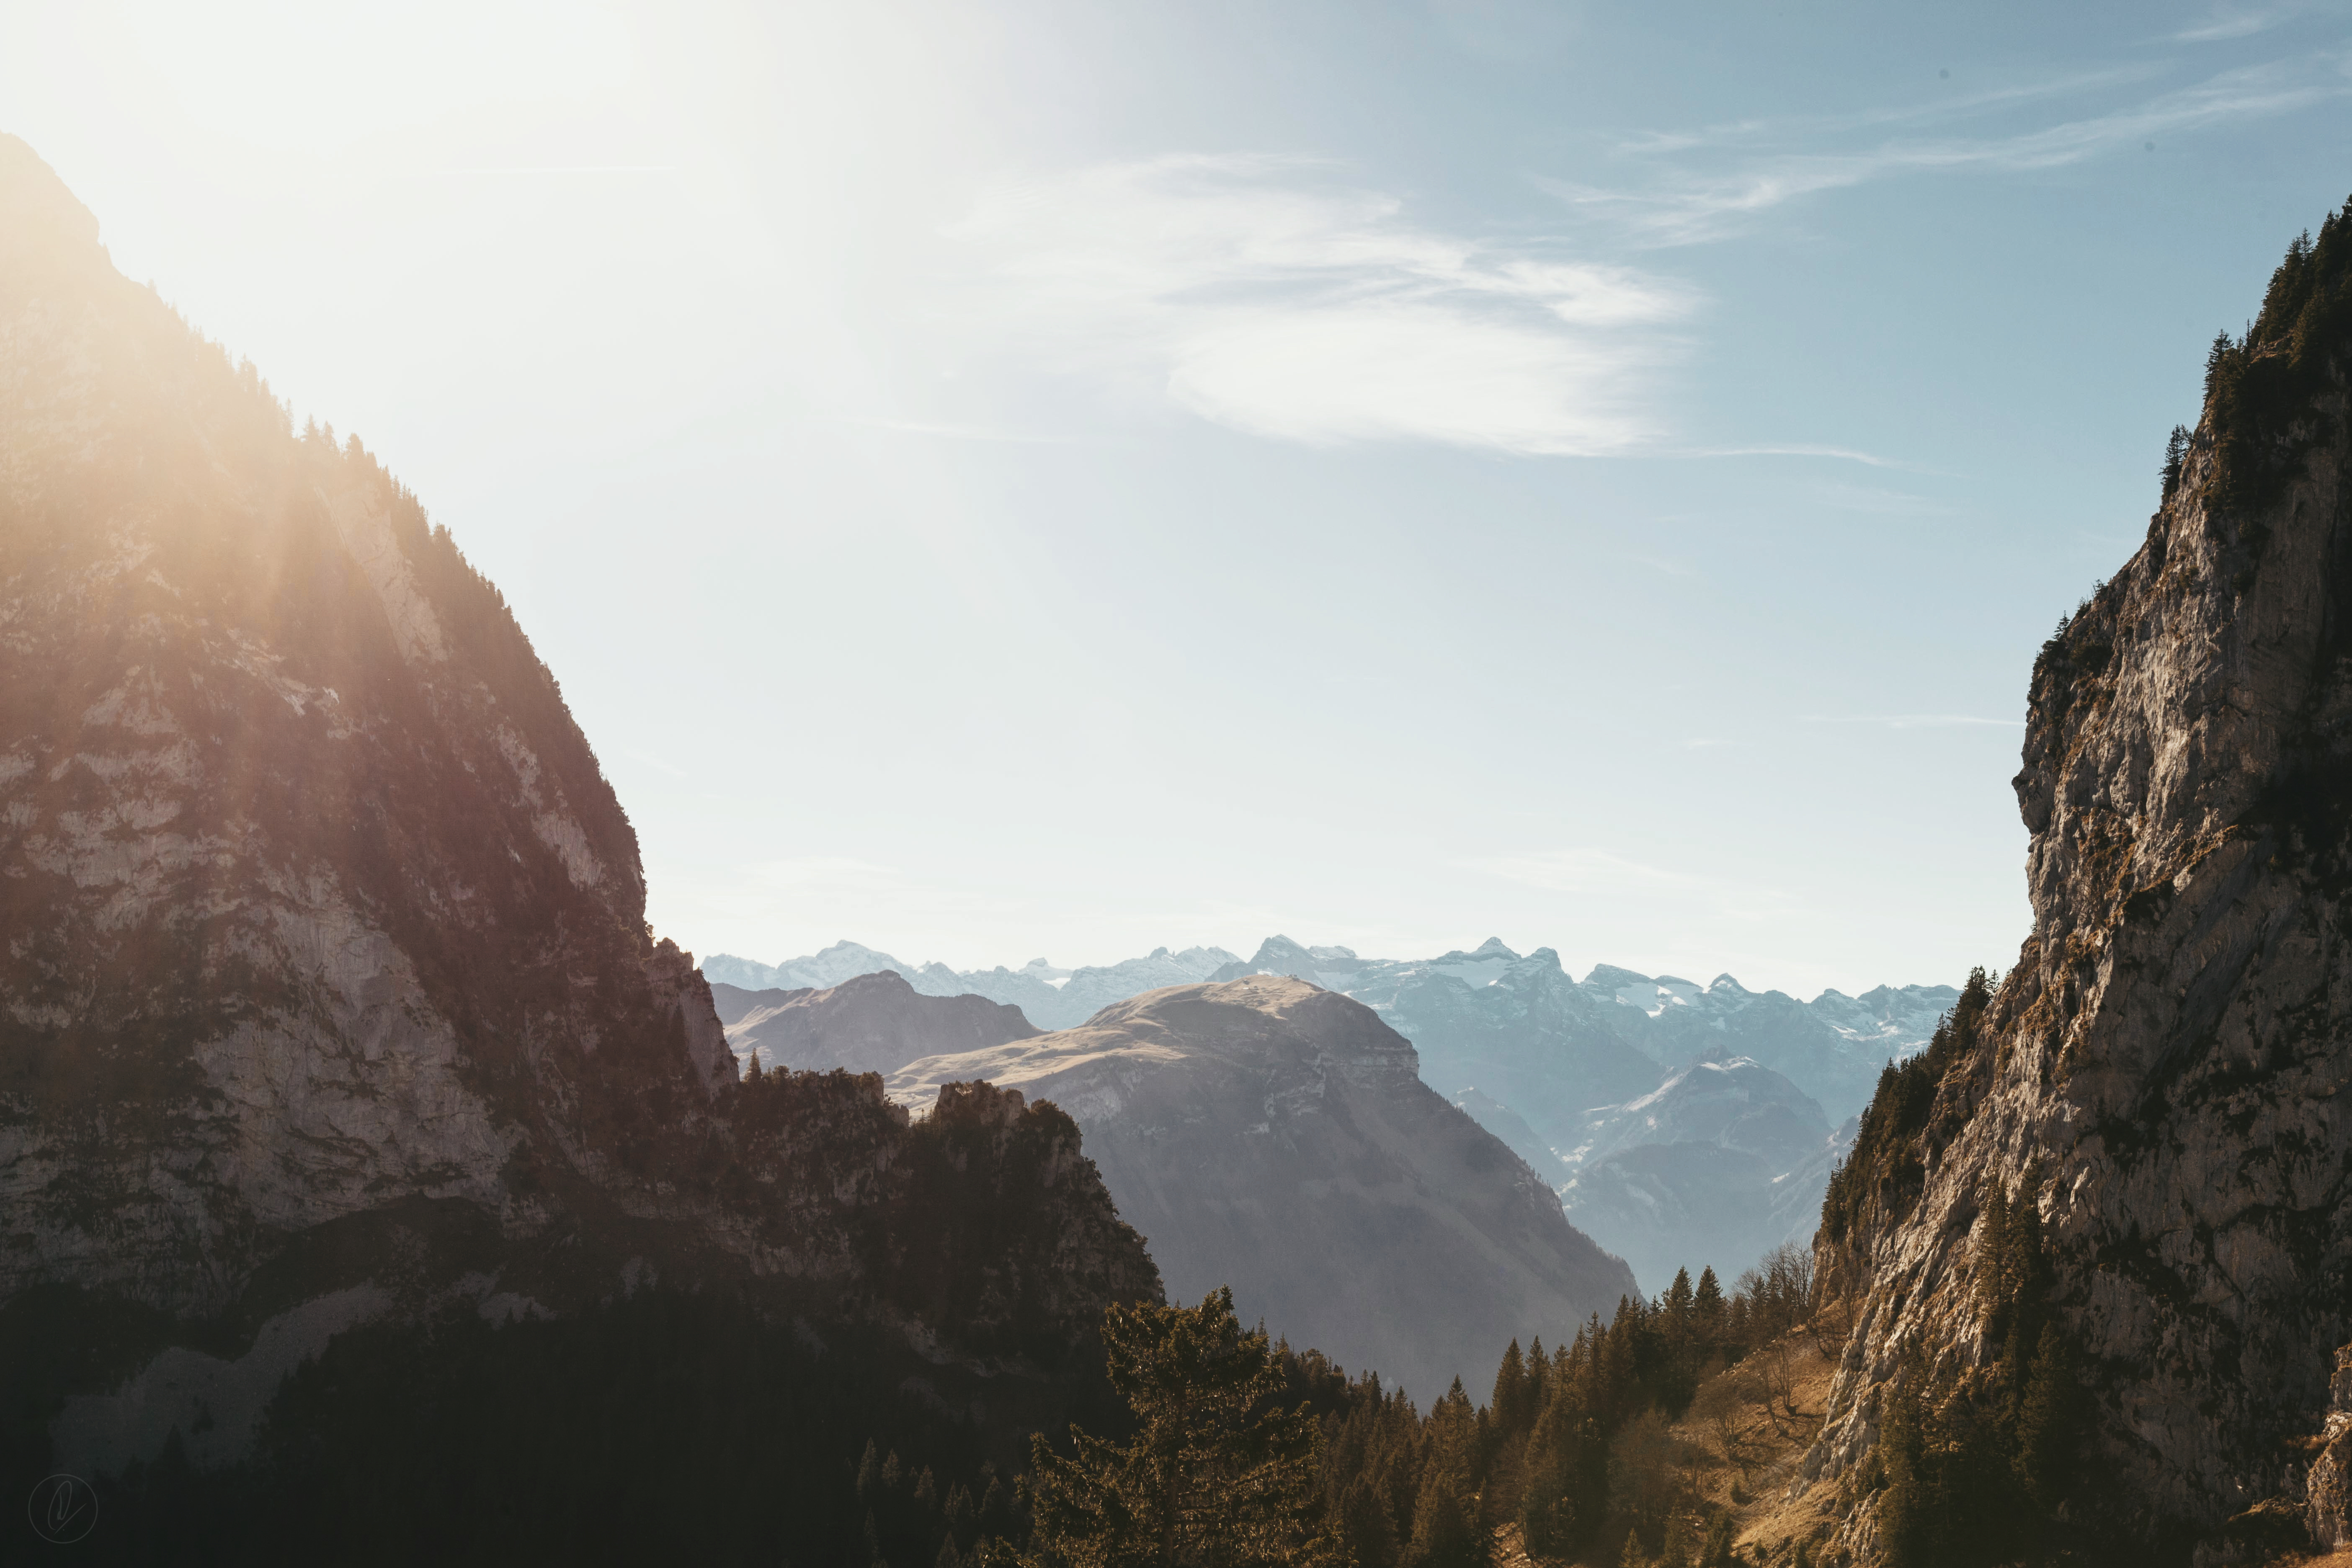
landscape, nature, rock, wilderness, mountain, cloud, sky, sunlight, morning, adventure, valley, mountain range, cliff, scenic, terrain, summit, trees, clouds, mountains, alps, landform, geographical feature, atmospheric phenomenon, mountainous landforms